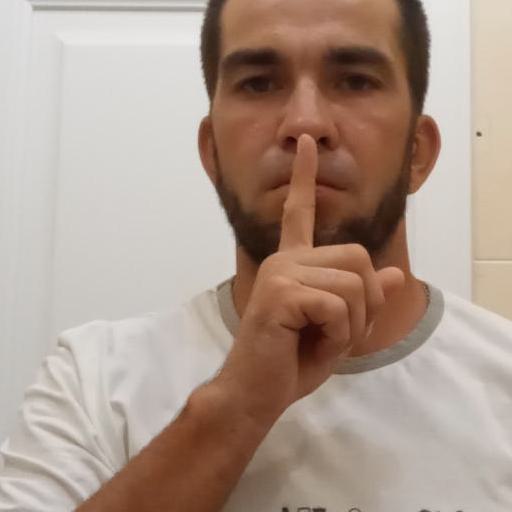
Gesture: mute